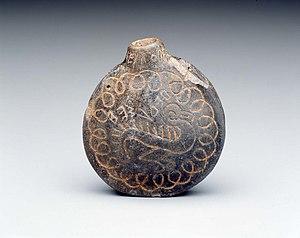
L’inscription de Poggio Sommavilla est une inscription figurant sur un vase trouvé en vallee du Tibre sur le site de la nécropole de Poggio Sommavilla. Cette inscription est importante à la fois par son ancienneté c'est un document utile à l'histoire de la diffusion de l'alphabet étrusque en Italie. Le vase est conservé au Museum of Fine Arts de Boston.